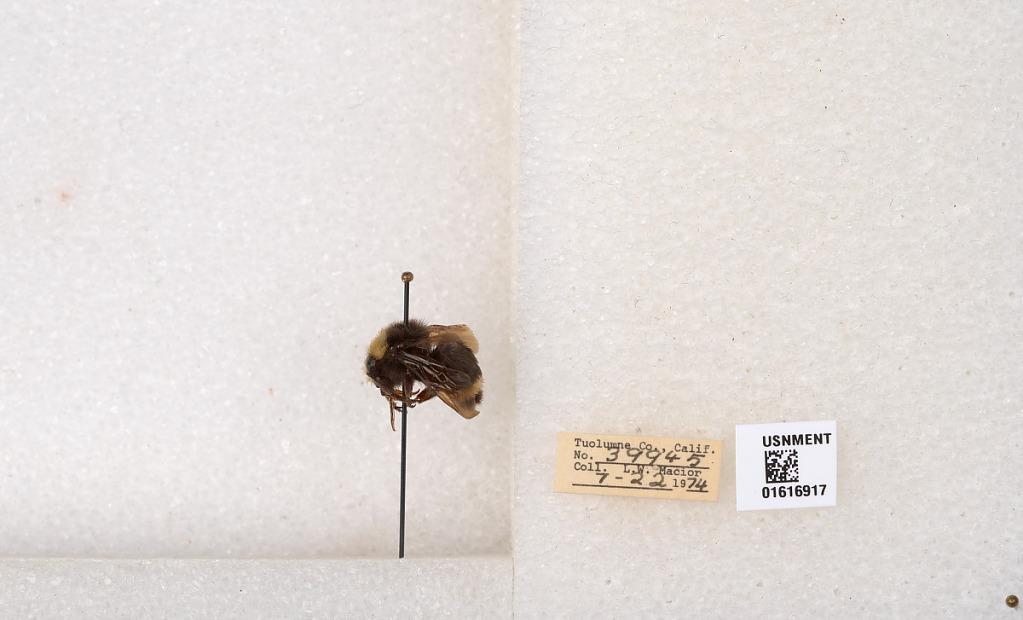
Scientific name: Bombus (Pyrobombus) vosnesenskii Radoszkowski
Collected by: L. Macior
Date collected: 1974-7-22
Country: United States
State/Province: California
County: Tuolumne
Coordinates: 37.9712, -120.228